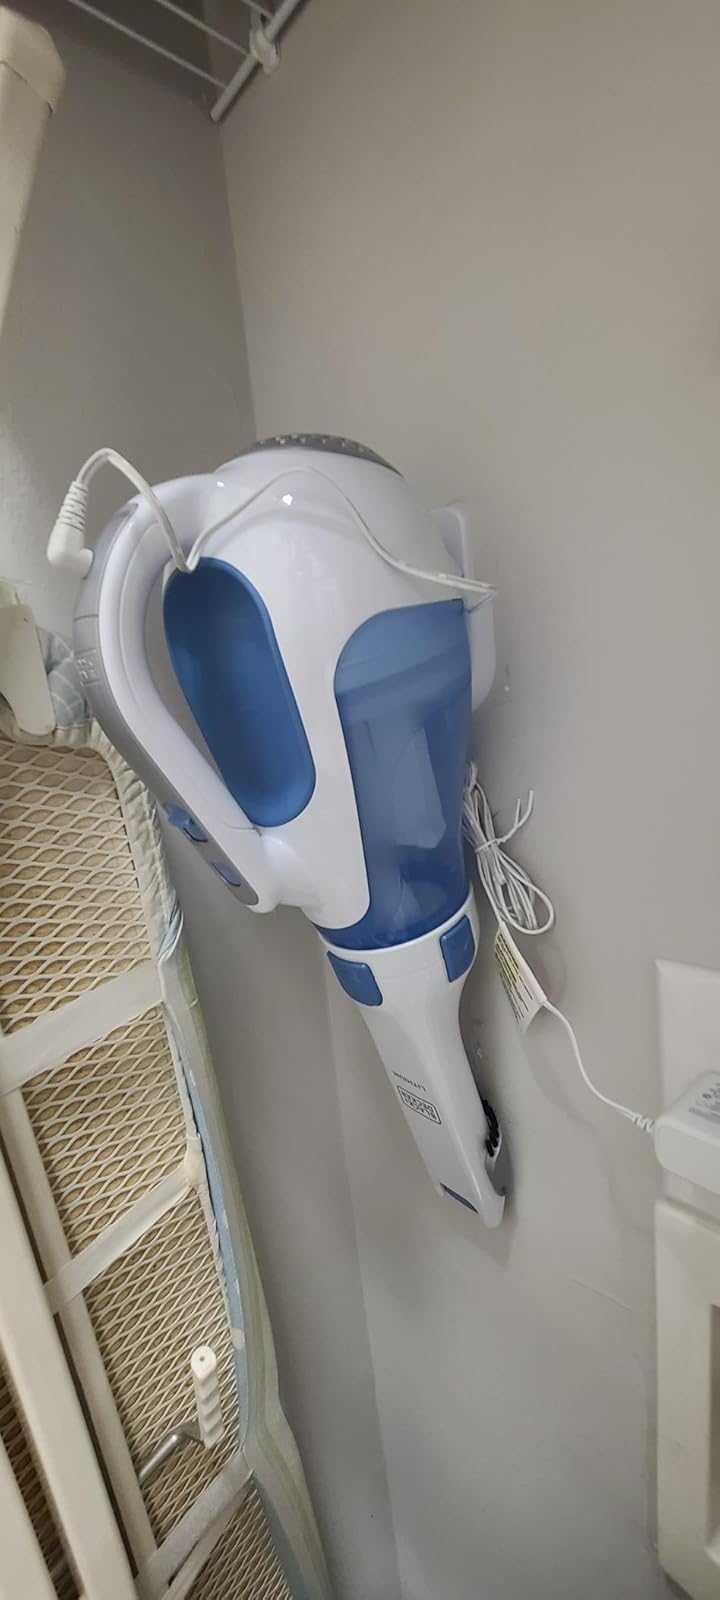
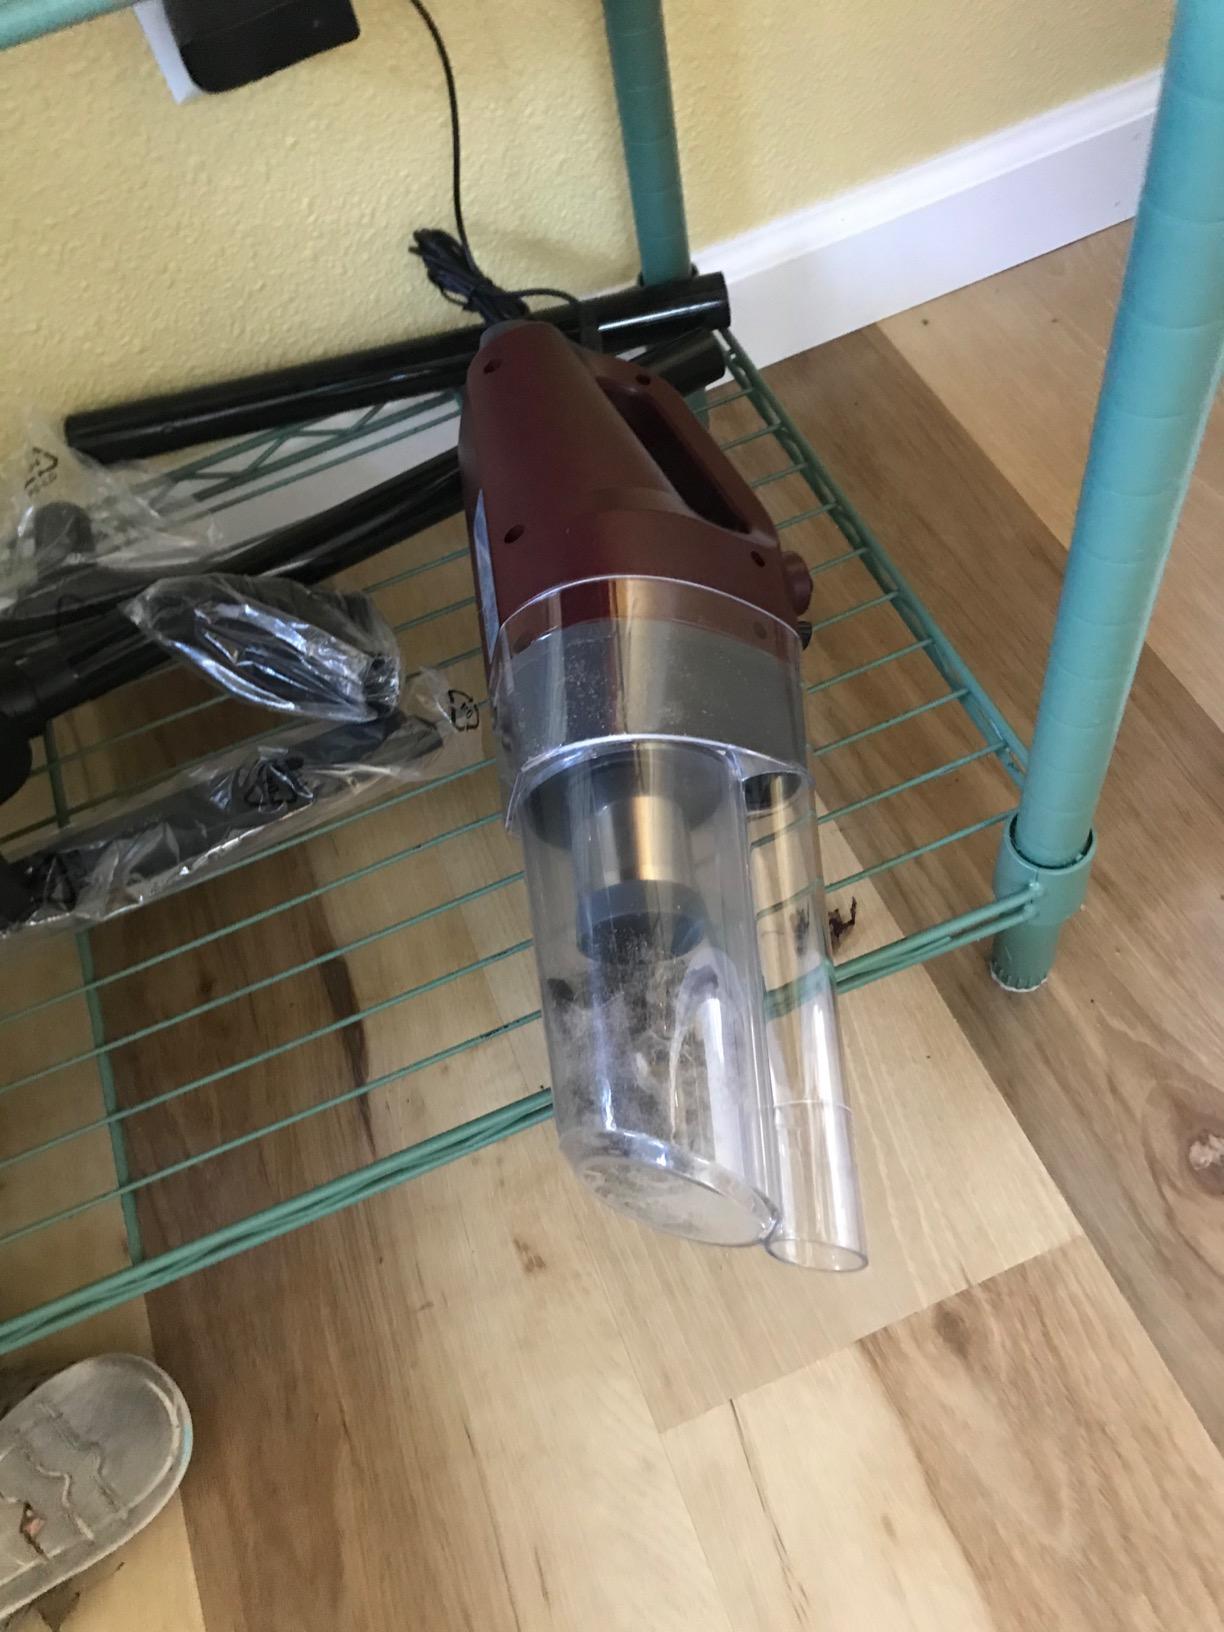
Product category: items_vacuum
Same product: no